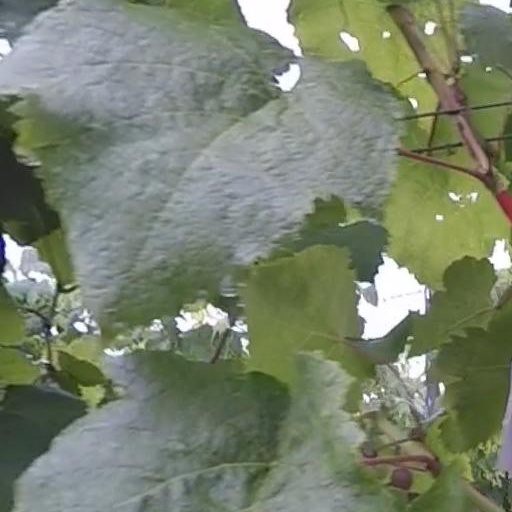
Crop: grape